Meadow Farm

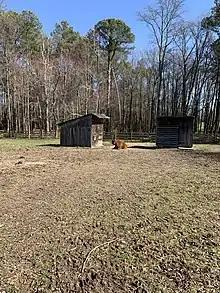
A cow at Meadow Farm Museum, 2020

The historic area and museum presents programs and exhibits on the history of Henrico County, Central Virginia, and cultures impacted at Meadow Farm. The buildings include the farmhouse, barn, doctor's office, tobacco barn, smokehouse, and springhouse.